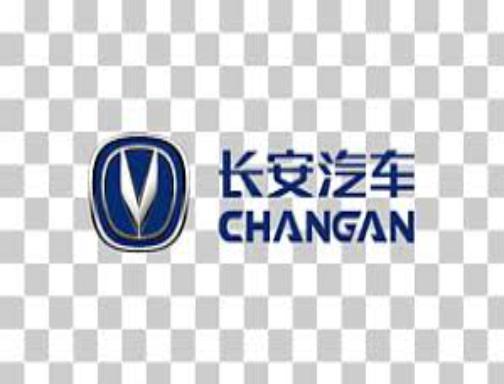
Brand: chang'an-2
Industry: Transportation